Small nucleolar RNA CD11

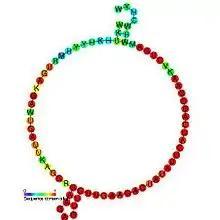
Predicted secondary structure and sequence conservation of snoCD11

In molecular biology, CD11 is a member of the C/D class of snoRNA which contain the C (UGAUGA) and D (CUGA) box motifs. Most of the members of the box C/D family function in directing site-specific 2'-O-methylation of substrate RNAs.